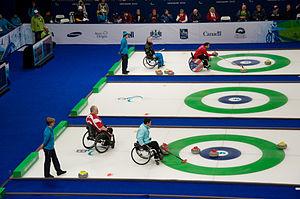
Les disciplines paralympiques sont les disciplines sportives aux Jeux paralympiques d'été ou d'hiver. Certaines sont des disciplines courantes dont les règles sont adaptées pour le handisport. Ces adaptations peuvent être importantes ; ainsi, le rugby en fauteuil roulant ressemble assez peu au rugby des athlètes valides. D'autres sont des disciplines de nature exclusivement paralympique : le boccia, le goalball.